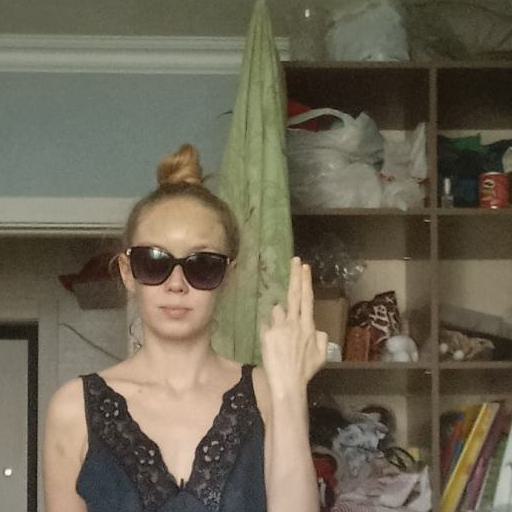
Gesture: two_up_inverted